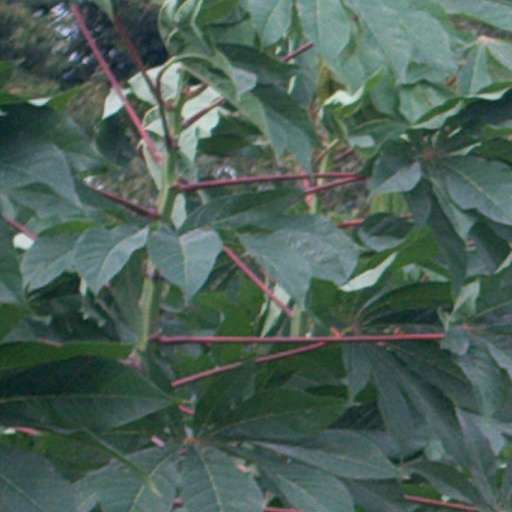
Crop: cassava